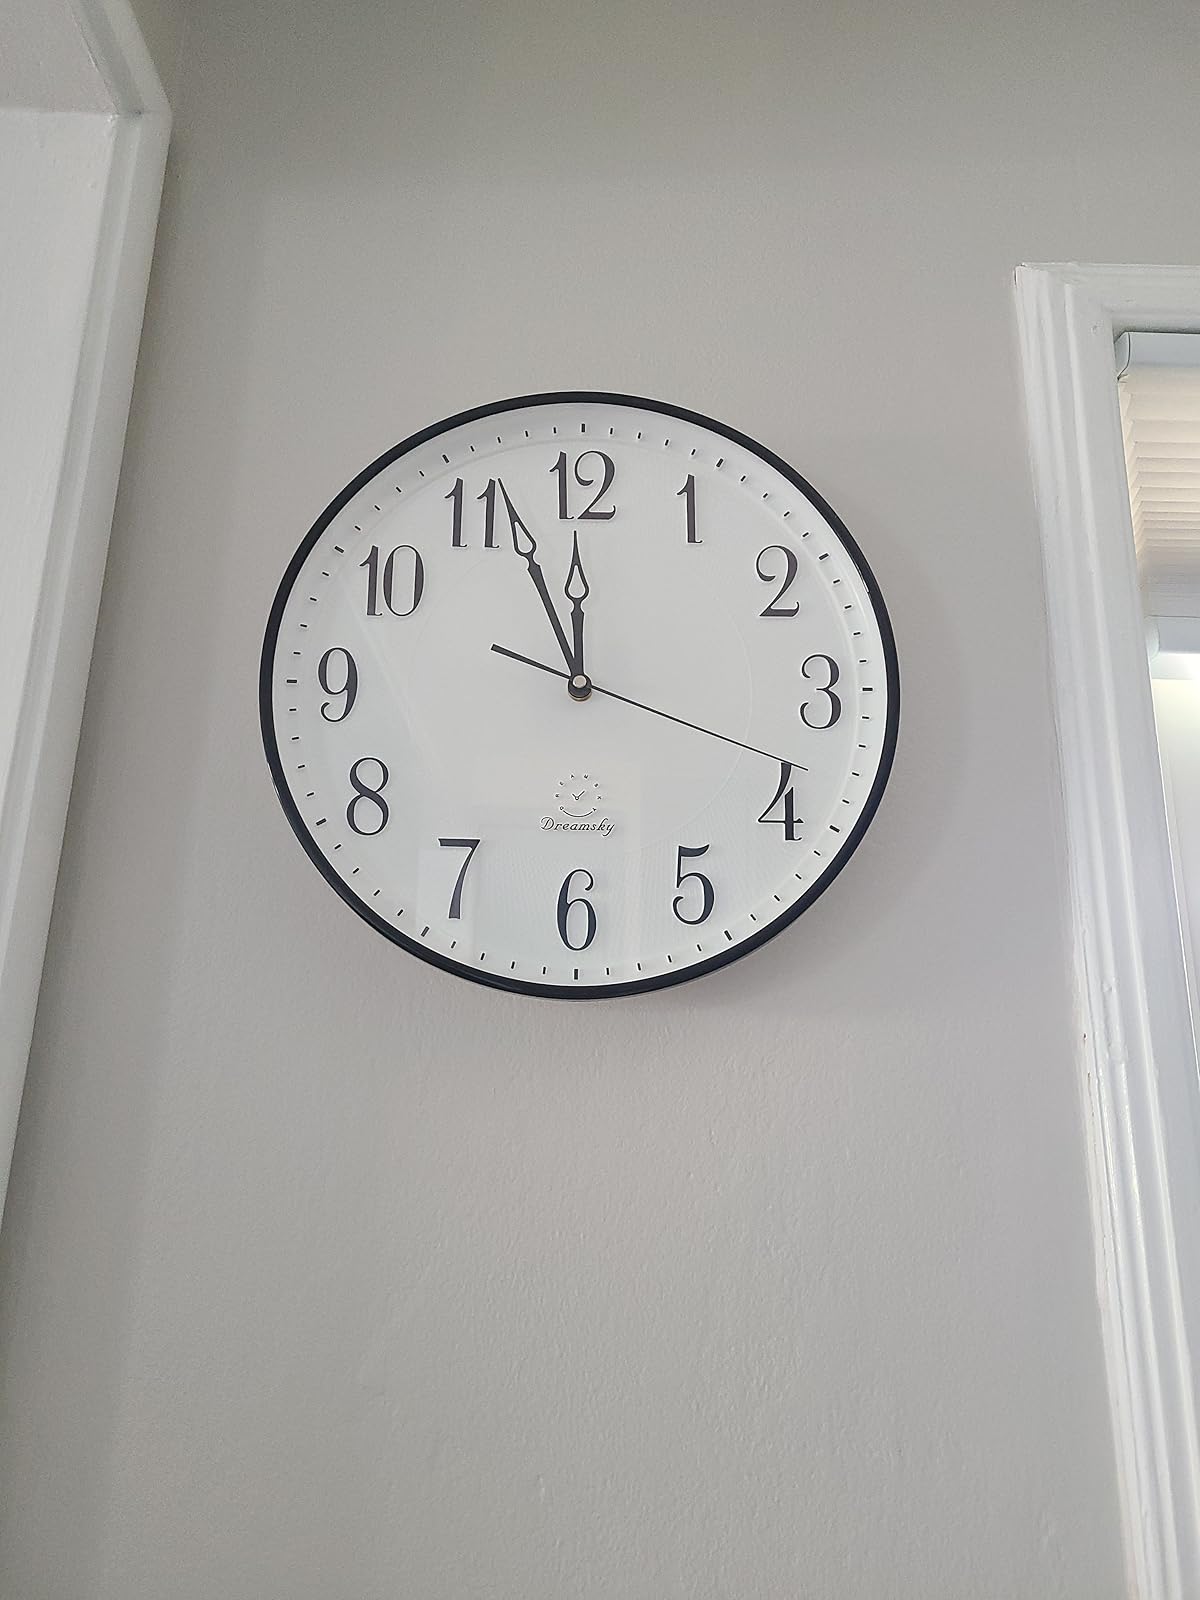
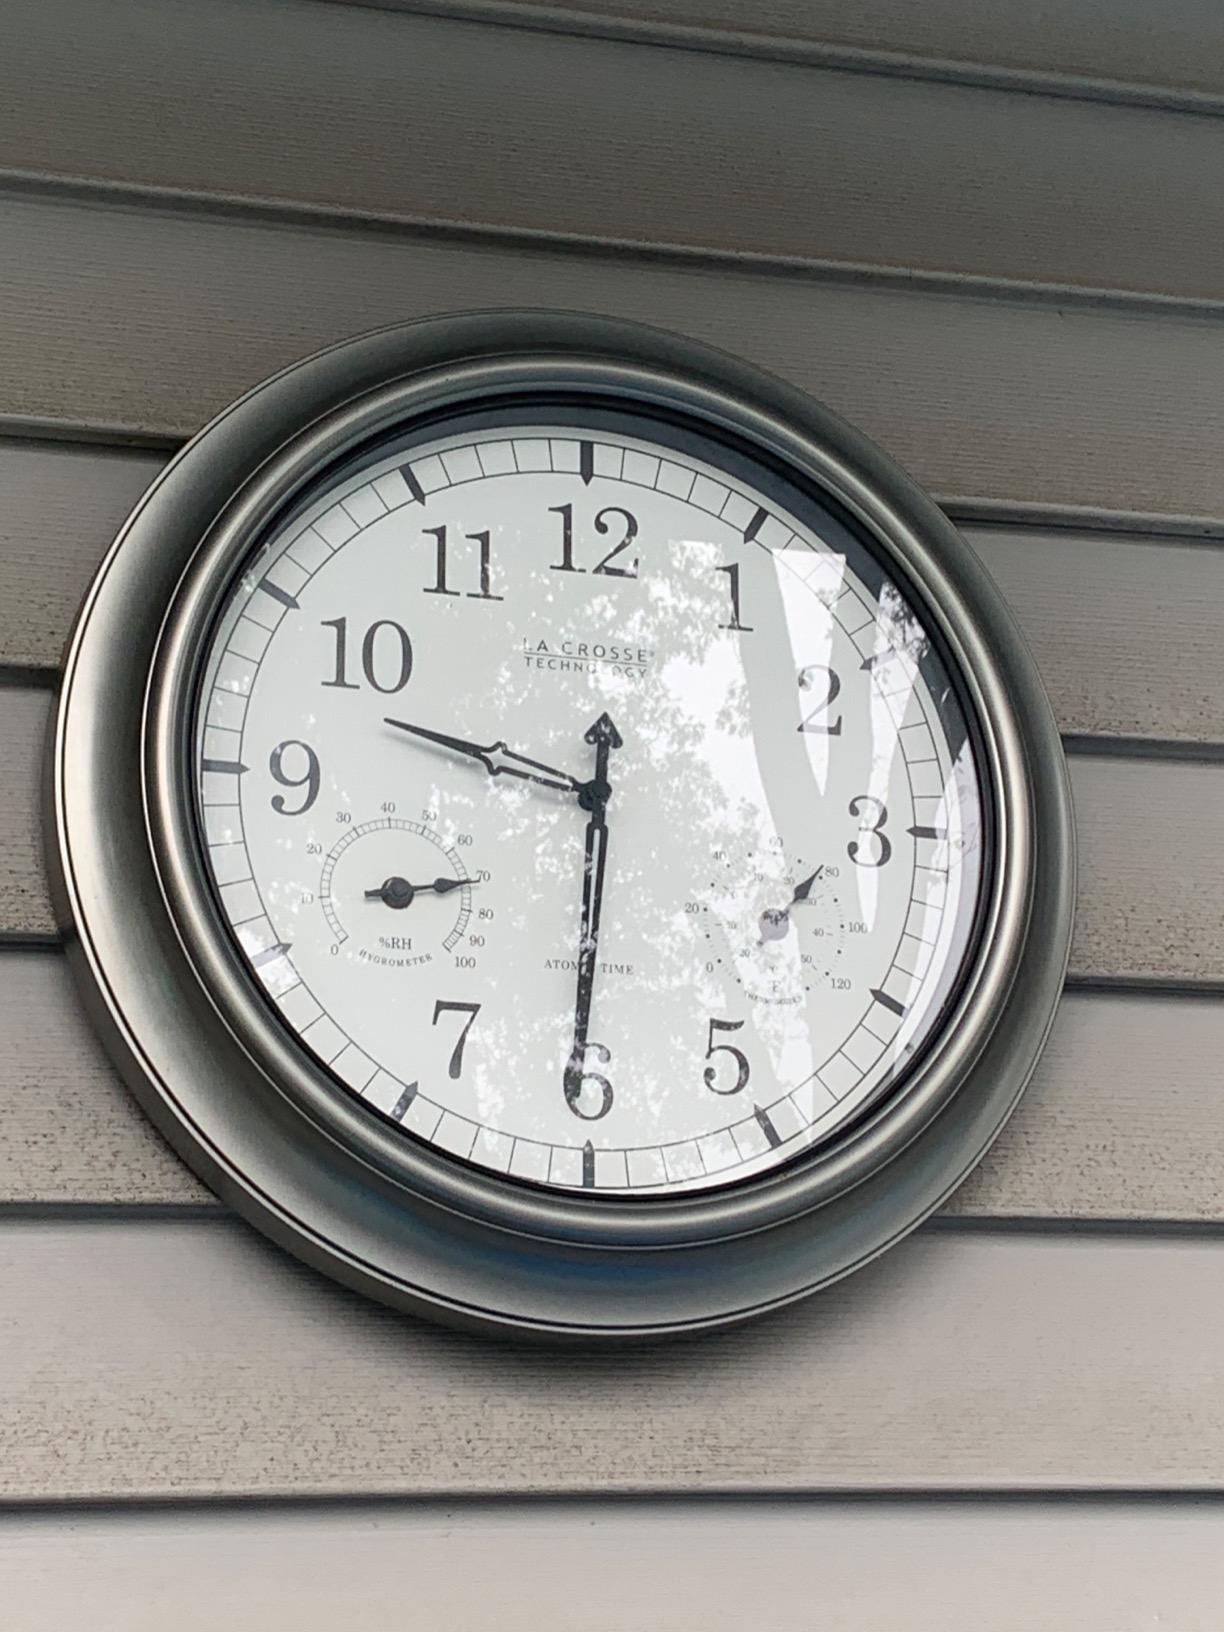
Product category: clock
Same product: no